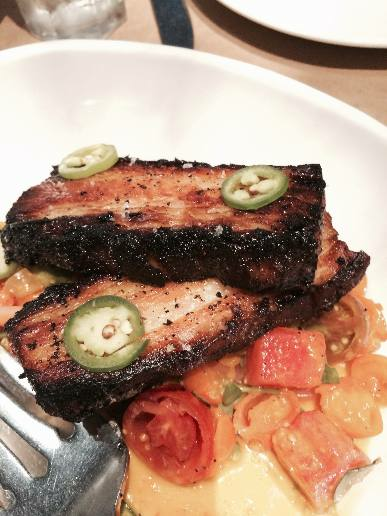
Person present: No